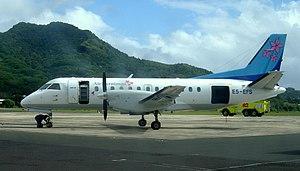
L'aéroport international de Rarotonga est l'unique accès aérien international des Îles Cook, localisé près d'Avarua sur Rarotonga.
Air Rarotonga est la compagnie aérienne des îles Cook basée à Rarotonga. Elle assure des vols réguliers entre les différentes îles ainsi qu'en direction de Niue, des Samoa et de la Polynésie française. Son aéroport de rattachement est l'aéroport international de Rarotonga.